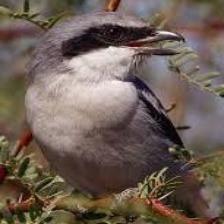
Species: LOGGERHEAD SHRIKE
Scientific name: LANIUS LUDOVICIANUS